Mata mata

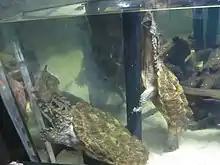
Mata mata turtles on exhibit at the North Carolina Museum of Natural Sciences, the United States

Mata mata turtles are readily available in the exotic pet trade and are quite expensive to obtain. Due to their unique appearance, they make interesting display animals. They also grow quite large. However, mata matas are not active hunters, so, like the alligator snapping turtle, they need less space than a large, active species.